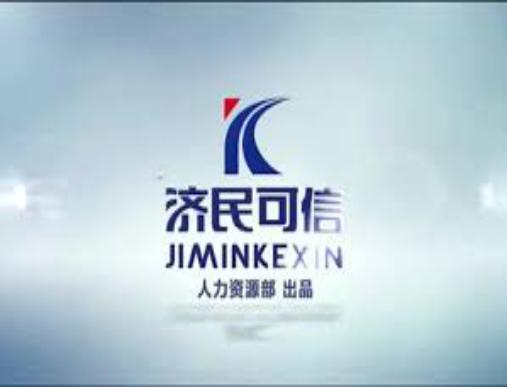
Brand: jimin
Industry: Medical